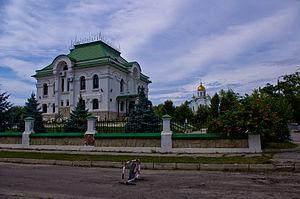
La municipalité de Tiraspol est une ville de Moldavie, située sur la rive est du fleuve Dniestr. Elle se place au deuxième rang des villes les plus peuplées du pays : 159 163 habitants en 2004. C'est aussi la capitale de la République moldave de Transnistrie, entité sécessionniste de la Moldavie non reconnue internationalement.